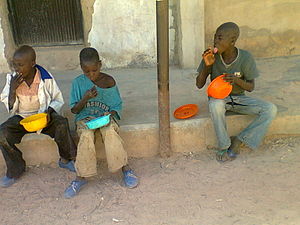
Nigeria / Kultur / Sport
Nigeria, officielt Forbundsrepublikken Nigeria, er et land i Afrika. Landets præsident er Muhammadu Buhari, som har haft posten siden Præsident- og parlamentsvalget i Nigeria i 2015. Dets største by er Lagos.